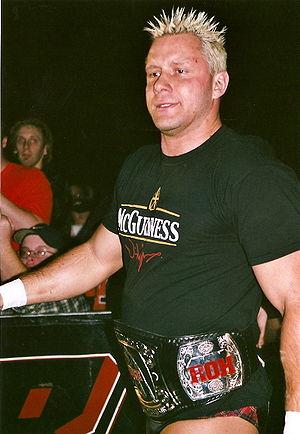
Un championnat est une compétition mettant aux prises plusieurs catcheurs dans le but de désigner un champion. Par extension, il peut aussi désigner la reconnaissance attribuée par les fédérations de catch sous forme de ceintures, appelées ceintures de champion ou de championnat. Les règnes sont déterminés par des combats dans lesquels les compétiteurs sont impliqués au travers de rivalités scénarisées.
Ring of Honor est une fédération indépendante de catch professionnel basée à Bristol aux États-Unis. Elle a été créée en 2002 par Rob Feinstein et Gabe Sapolsky. Jusqu’en 2011, la fédération était la propriété de Cary Silkin avant d’être vendue au Sinclair Broadcast Group en mai 2011.
Steven Haworth, né le 23 janvier 1976, est un catcheur professionnel anglais, qui a travaillé à la TNA sous le nom de Desmond Wolfe. Haworth est le catcheur qui détient le record de longévité en tant que ROH Pure Champion, en le conservant pendant 350 jours. Il détient aussi le second record de longévité en tant que ROH World Champion en le conservant pendant 545 jours, juste derrière Samoa Joe. Il travaille actuellement à la World Wrestling Entertainment en tant que commentateur pour WWE NXT.